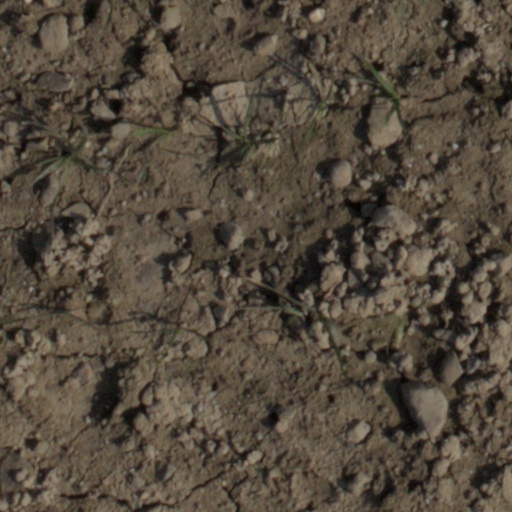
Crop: wheat